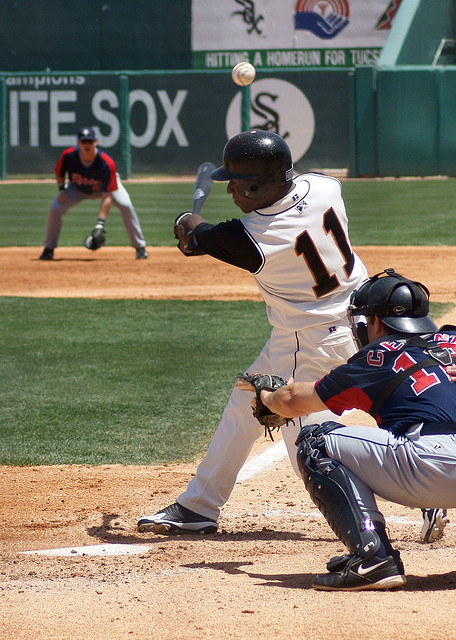
cầu thủ bắt bóng đang theo dõi động tác đánh bóng của đối thủ